Bourbon Community Building-Gymnasium

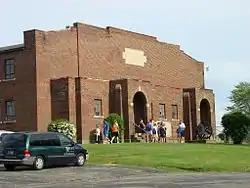
Bourbon Community Building-Gymnasium, May 2008

Bourbon Community Building-Gymnasium was a historic gymnasium and community centre located at Bourbon, Marshall County, Indiana. The gym was built in 1928 and demolished in 2021. It was a two-story, dark red and brown colored brick building with Colonial Revival style design elements. It sits on a concrete foundation and has a barrel-vaulted roof. The lawn terrace wall and steps, built in 1924, are a contributing structure. The gym was associated with the Triton Junior–Senior High School.